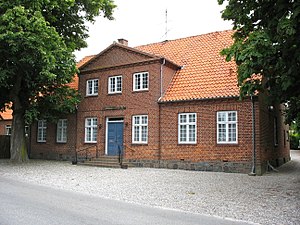
Væggerløse
Forsamlingshuset i Væggerløse på Falster, Væggerløsevej 6, 4873 Væggerløse, +45 5417 7041
Væggerløse er en by på det sydlige Falster med 1.337 indbyggere, beliggende 17 km nord for Gedser, 24 km sydvest for Stubbekøbing og 9 km sydøst for kommunesædet Nykøbing Falster. Byen hører til Guldborgsund Kommune og ligger i Region Sjælland.